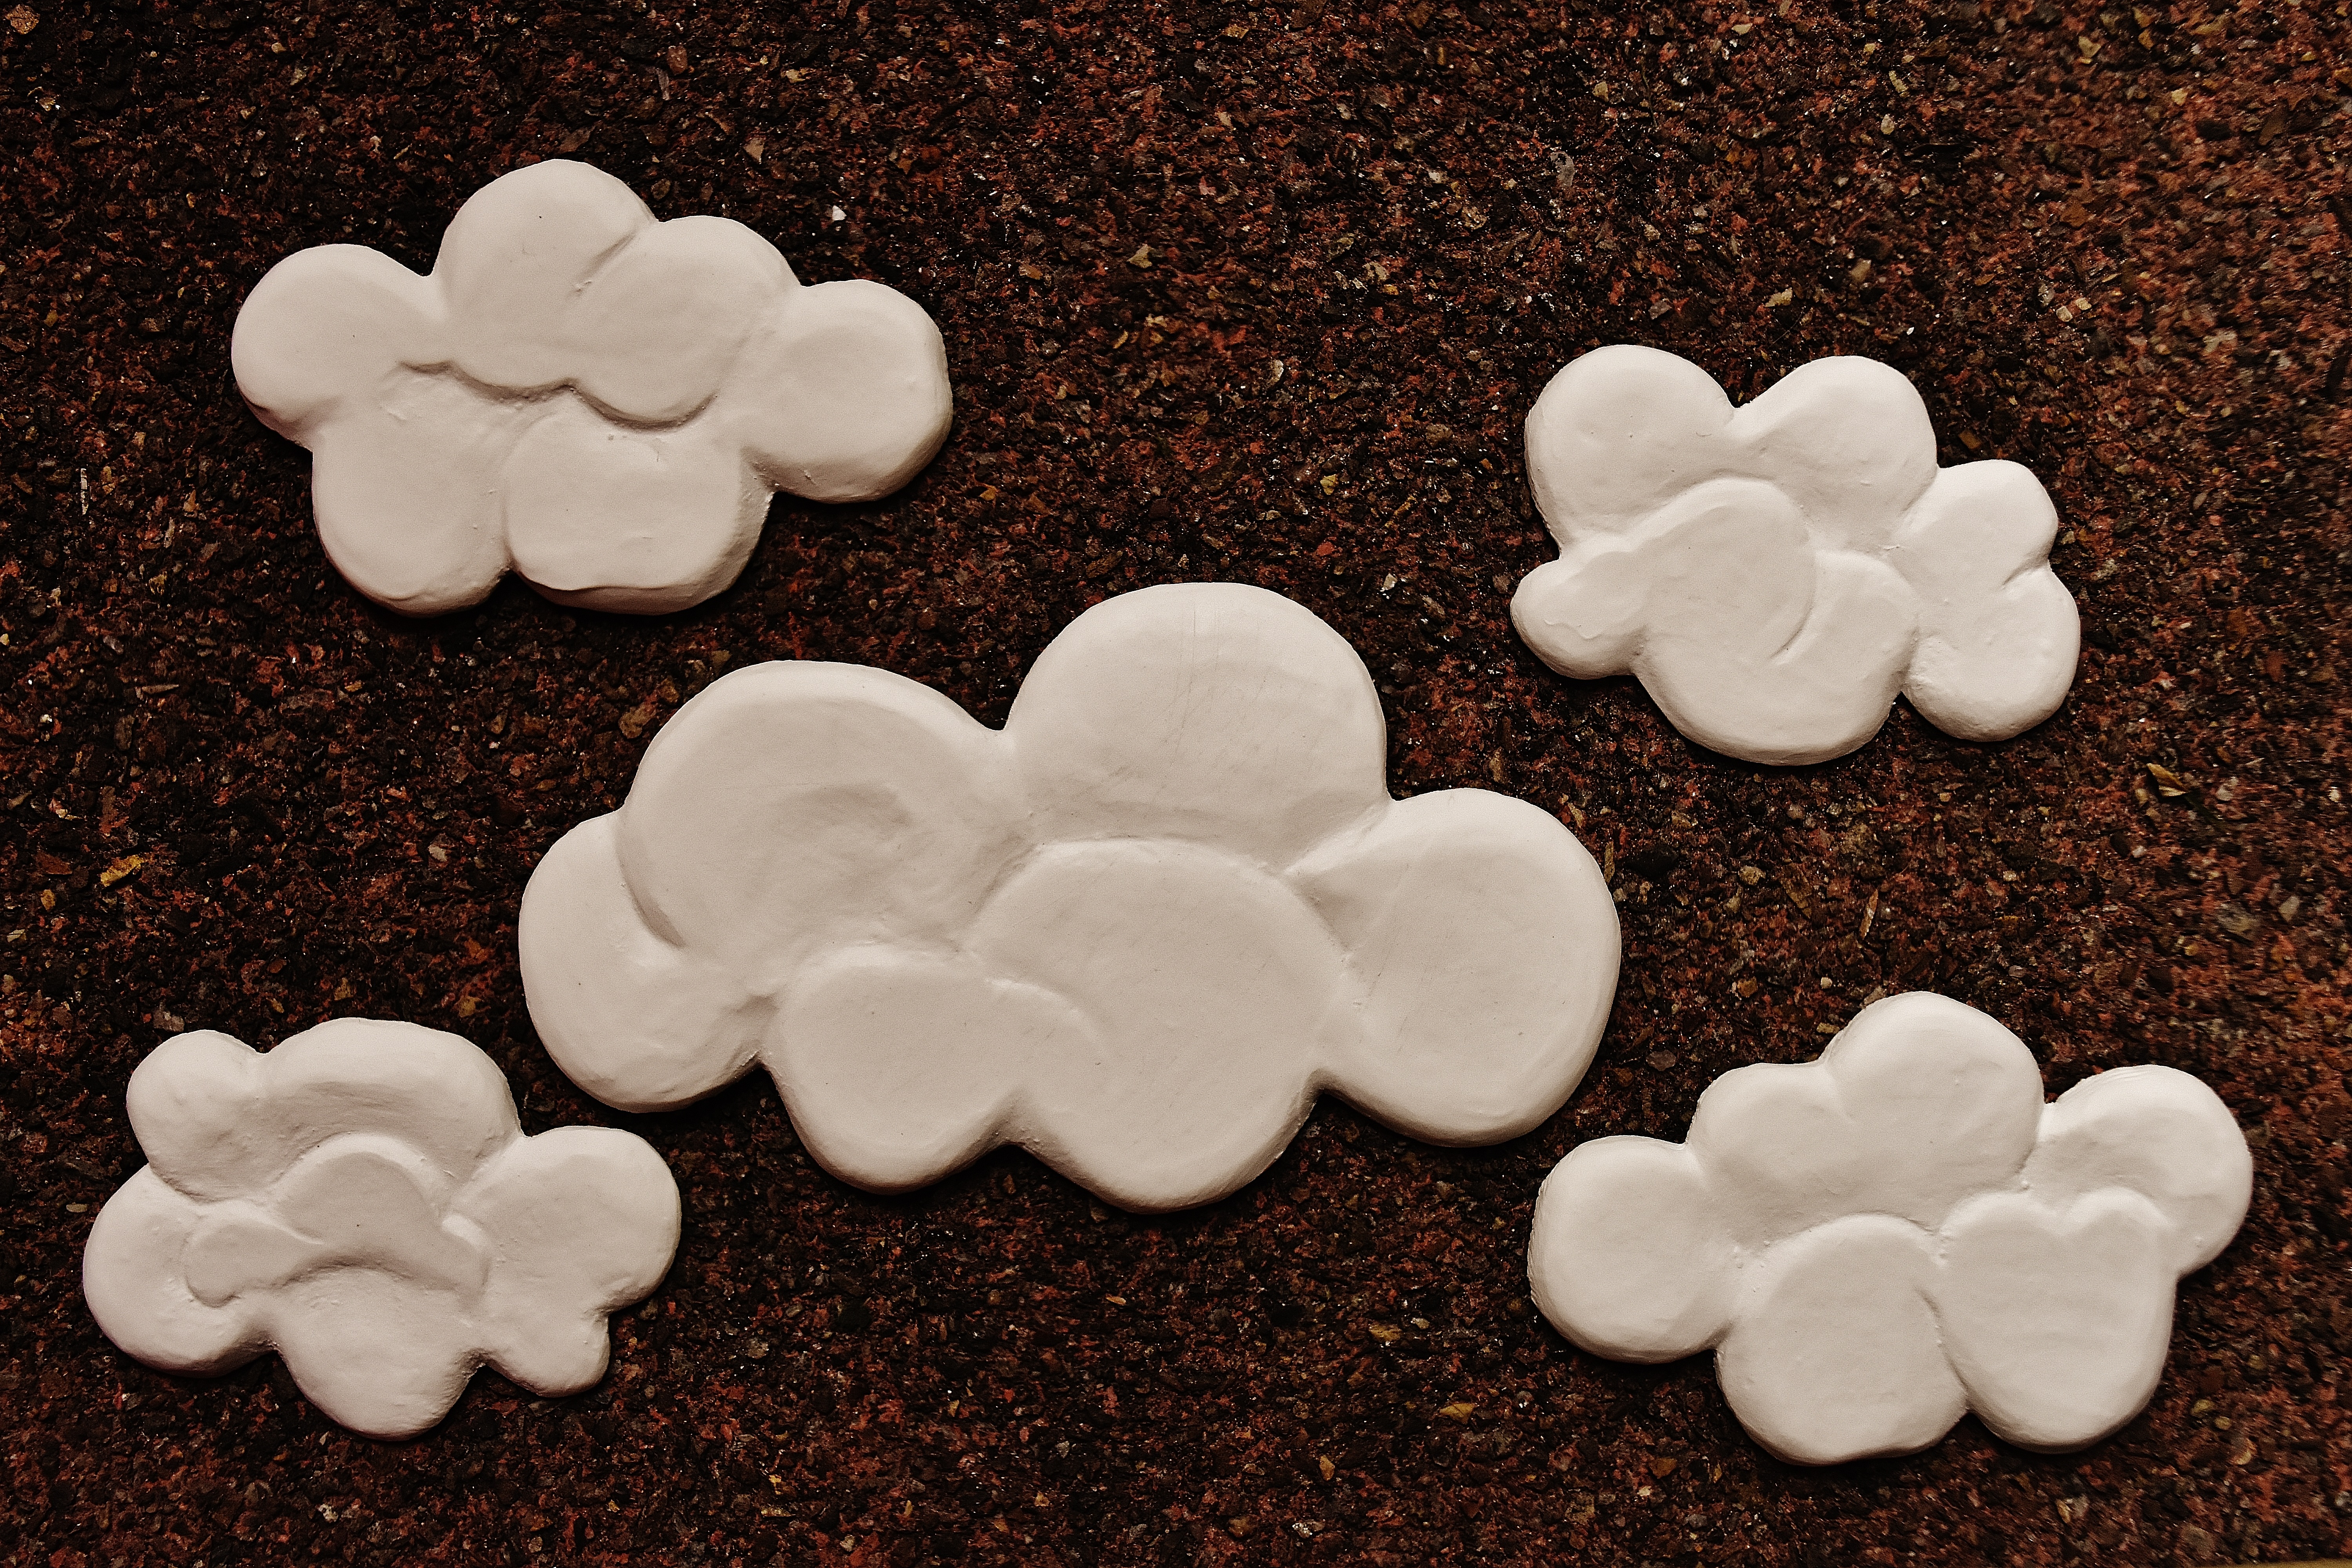
white, flower, petal, heart, food, blank, clouds, icing, organ, cast, hand labor, gypsum, unpainted, self made